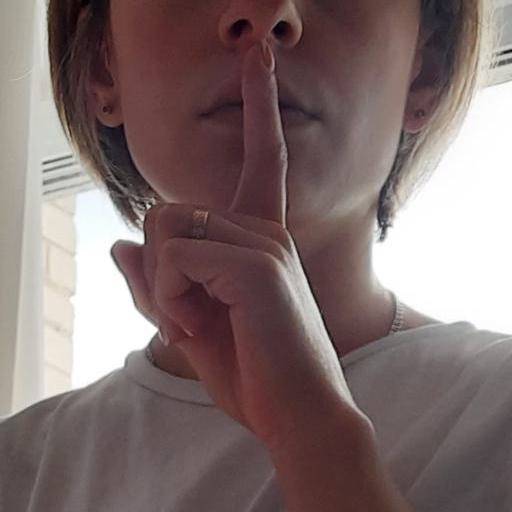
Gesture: mute